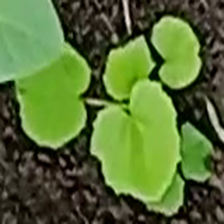
Weed species: Little_Mallow(Malva parviflora)